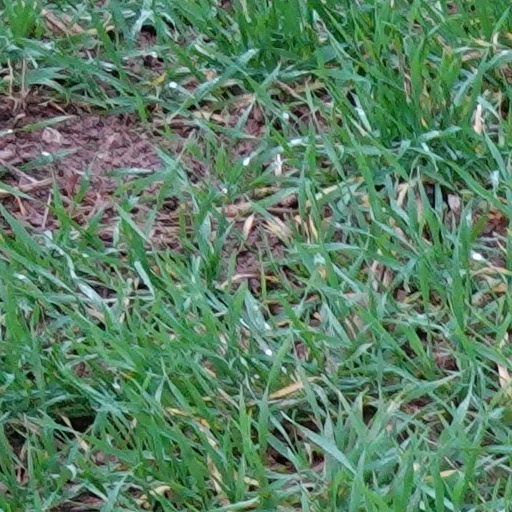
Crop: wheat